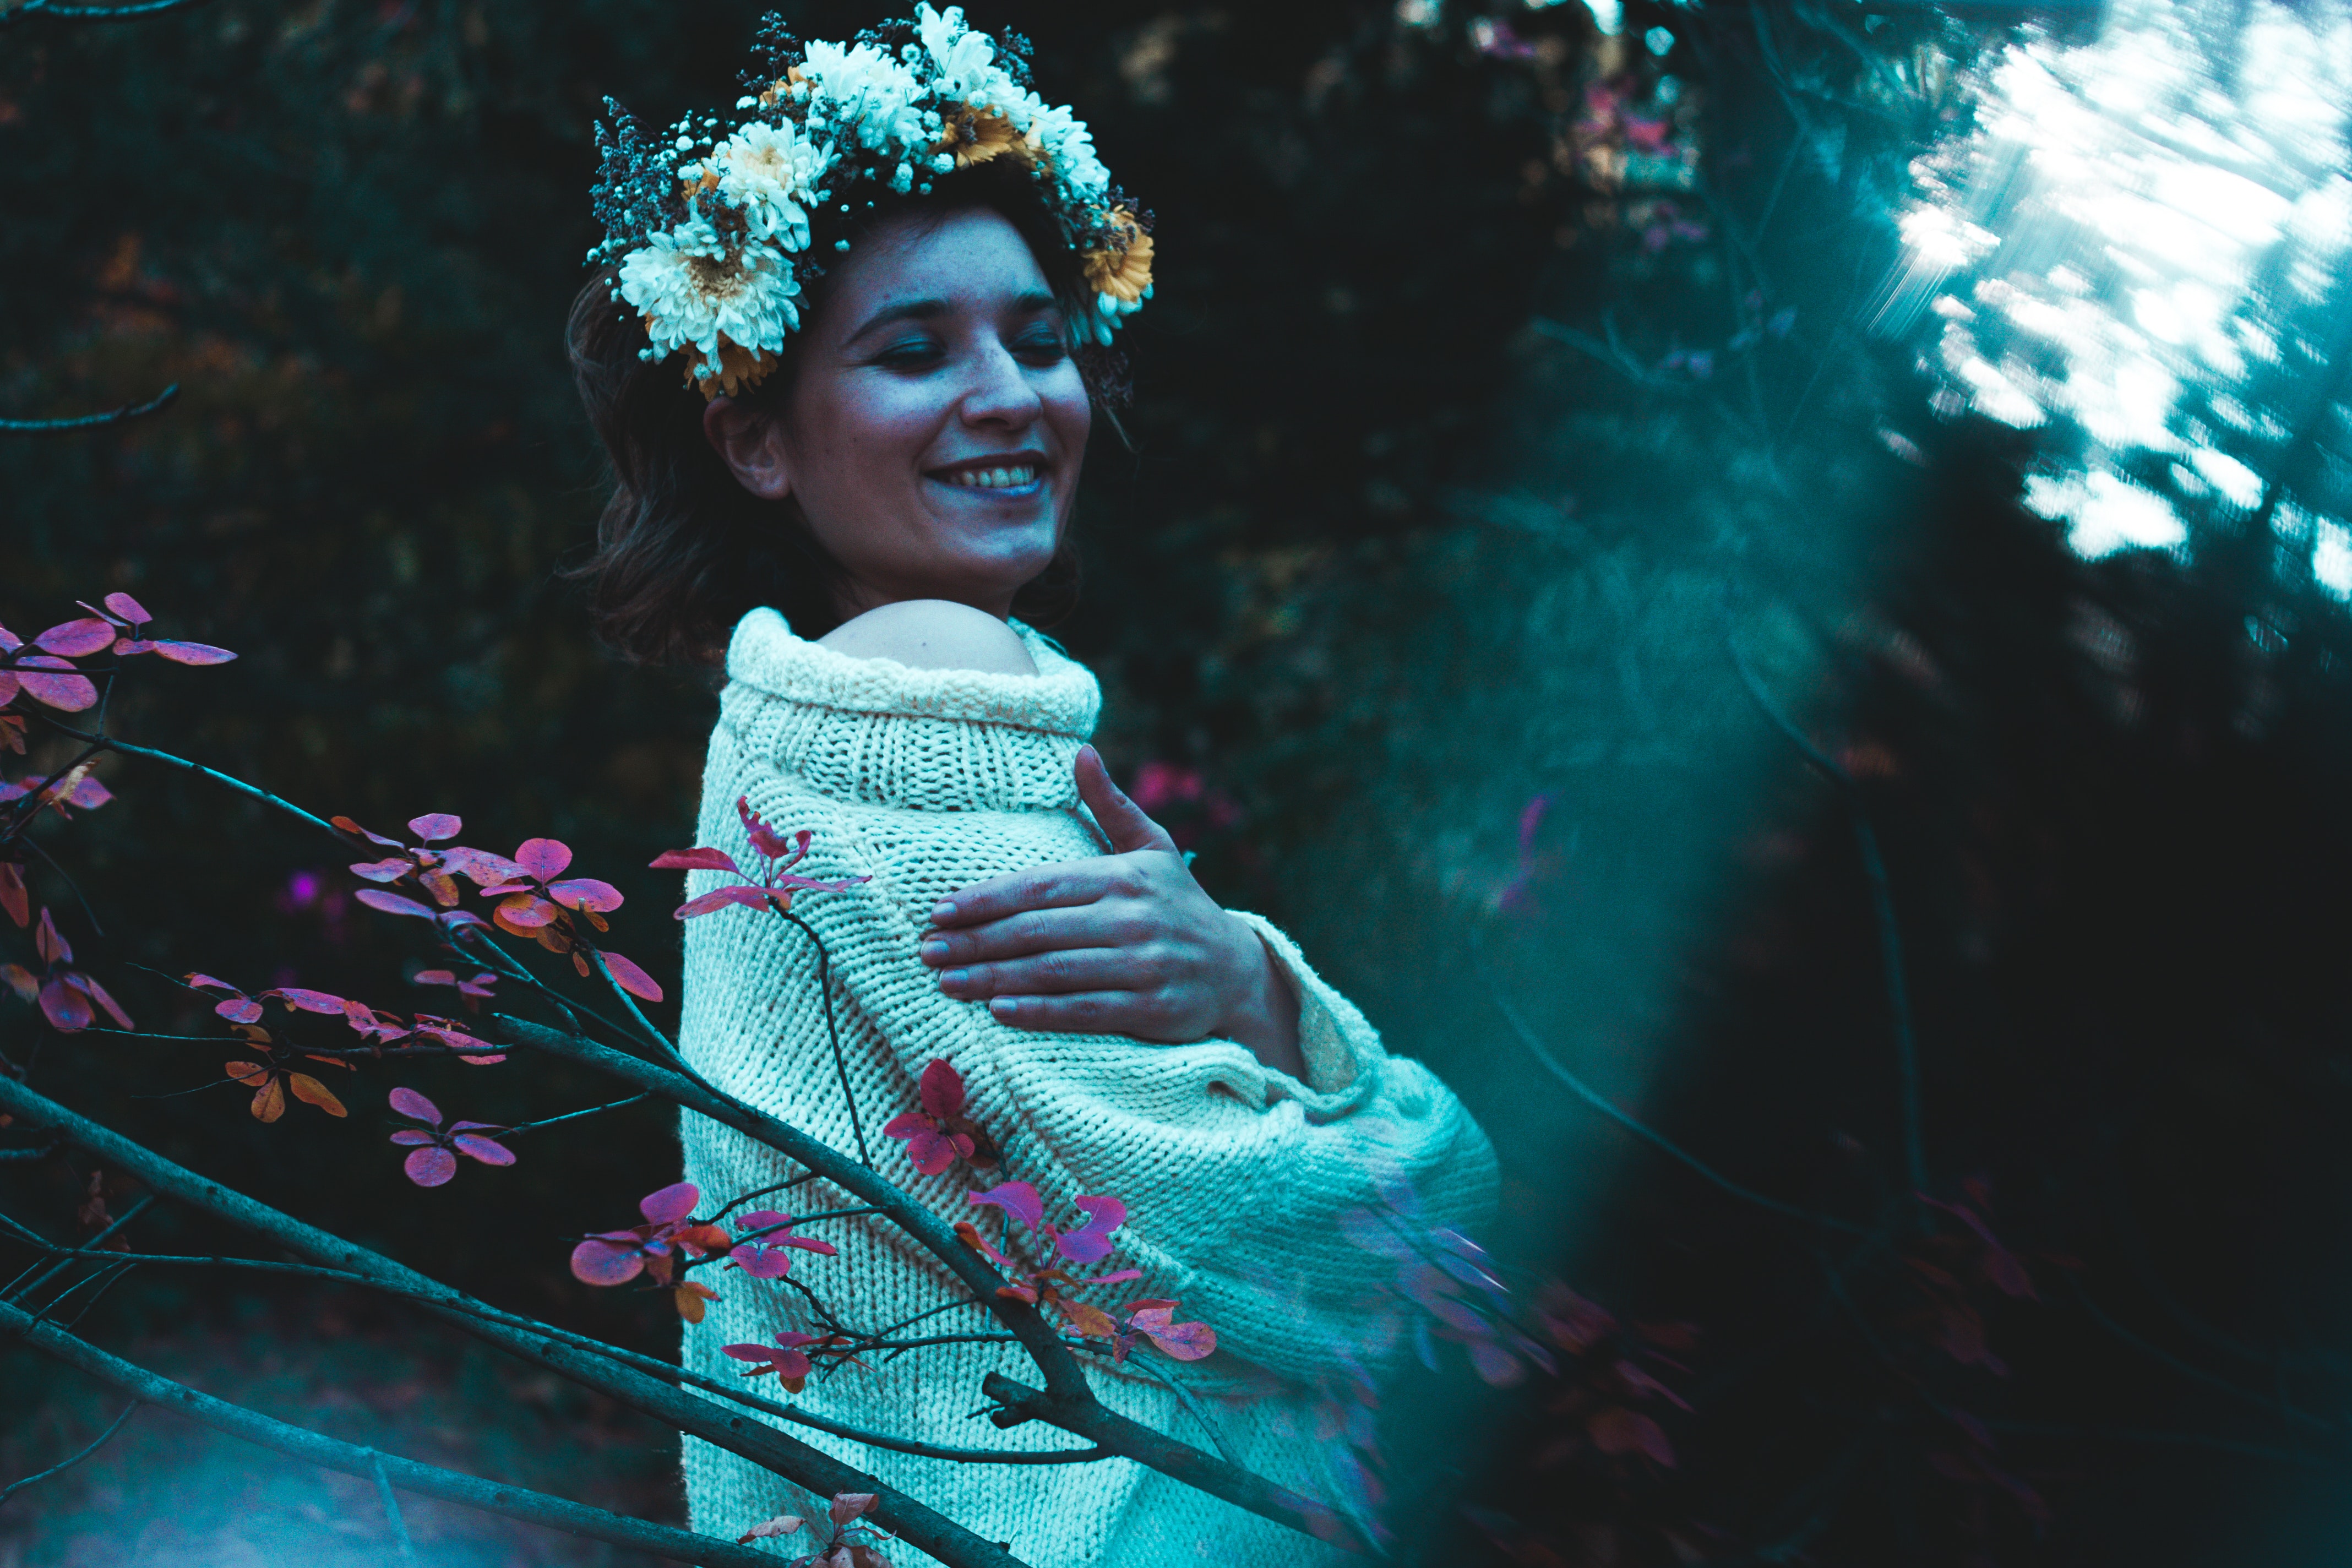
green, pink, beauty, headpiece, tree, organism, fun, headgear, adaptation, hair accessory, plant, photography, flower, child, performance